Western Home Journal

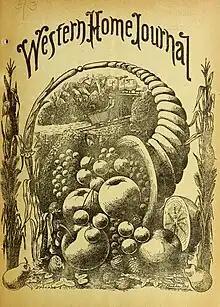
Western Home Journal and the Inter-mountain Poultry Journal (1900)

Western Home Journal was a 19th-century weekly newspaper and a 20th-century "Western Home Journal and the Inter-mountain Poultry Journal". It is now a "luxury mountain home sourcebook for building or remodeling" homes in the Intermountain West of the Western United States.